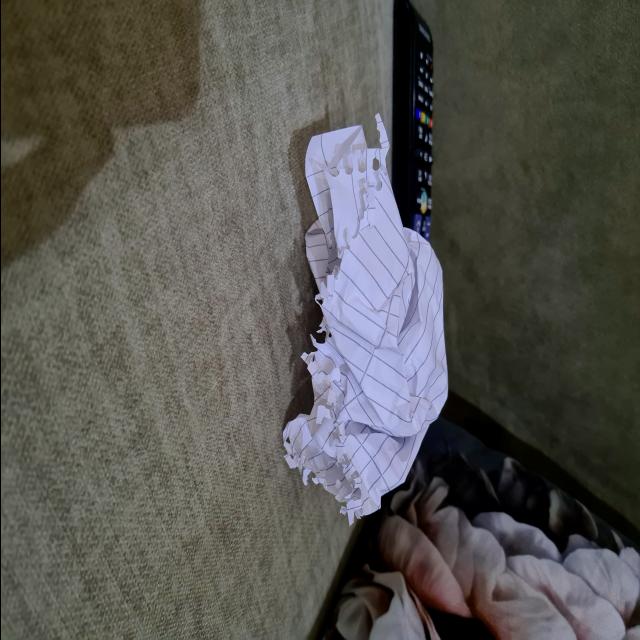
Label: tissues